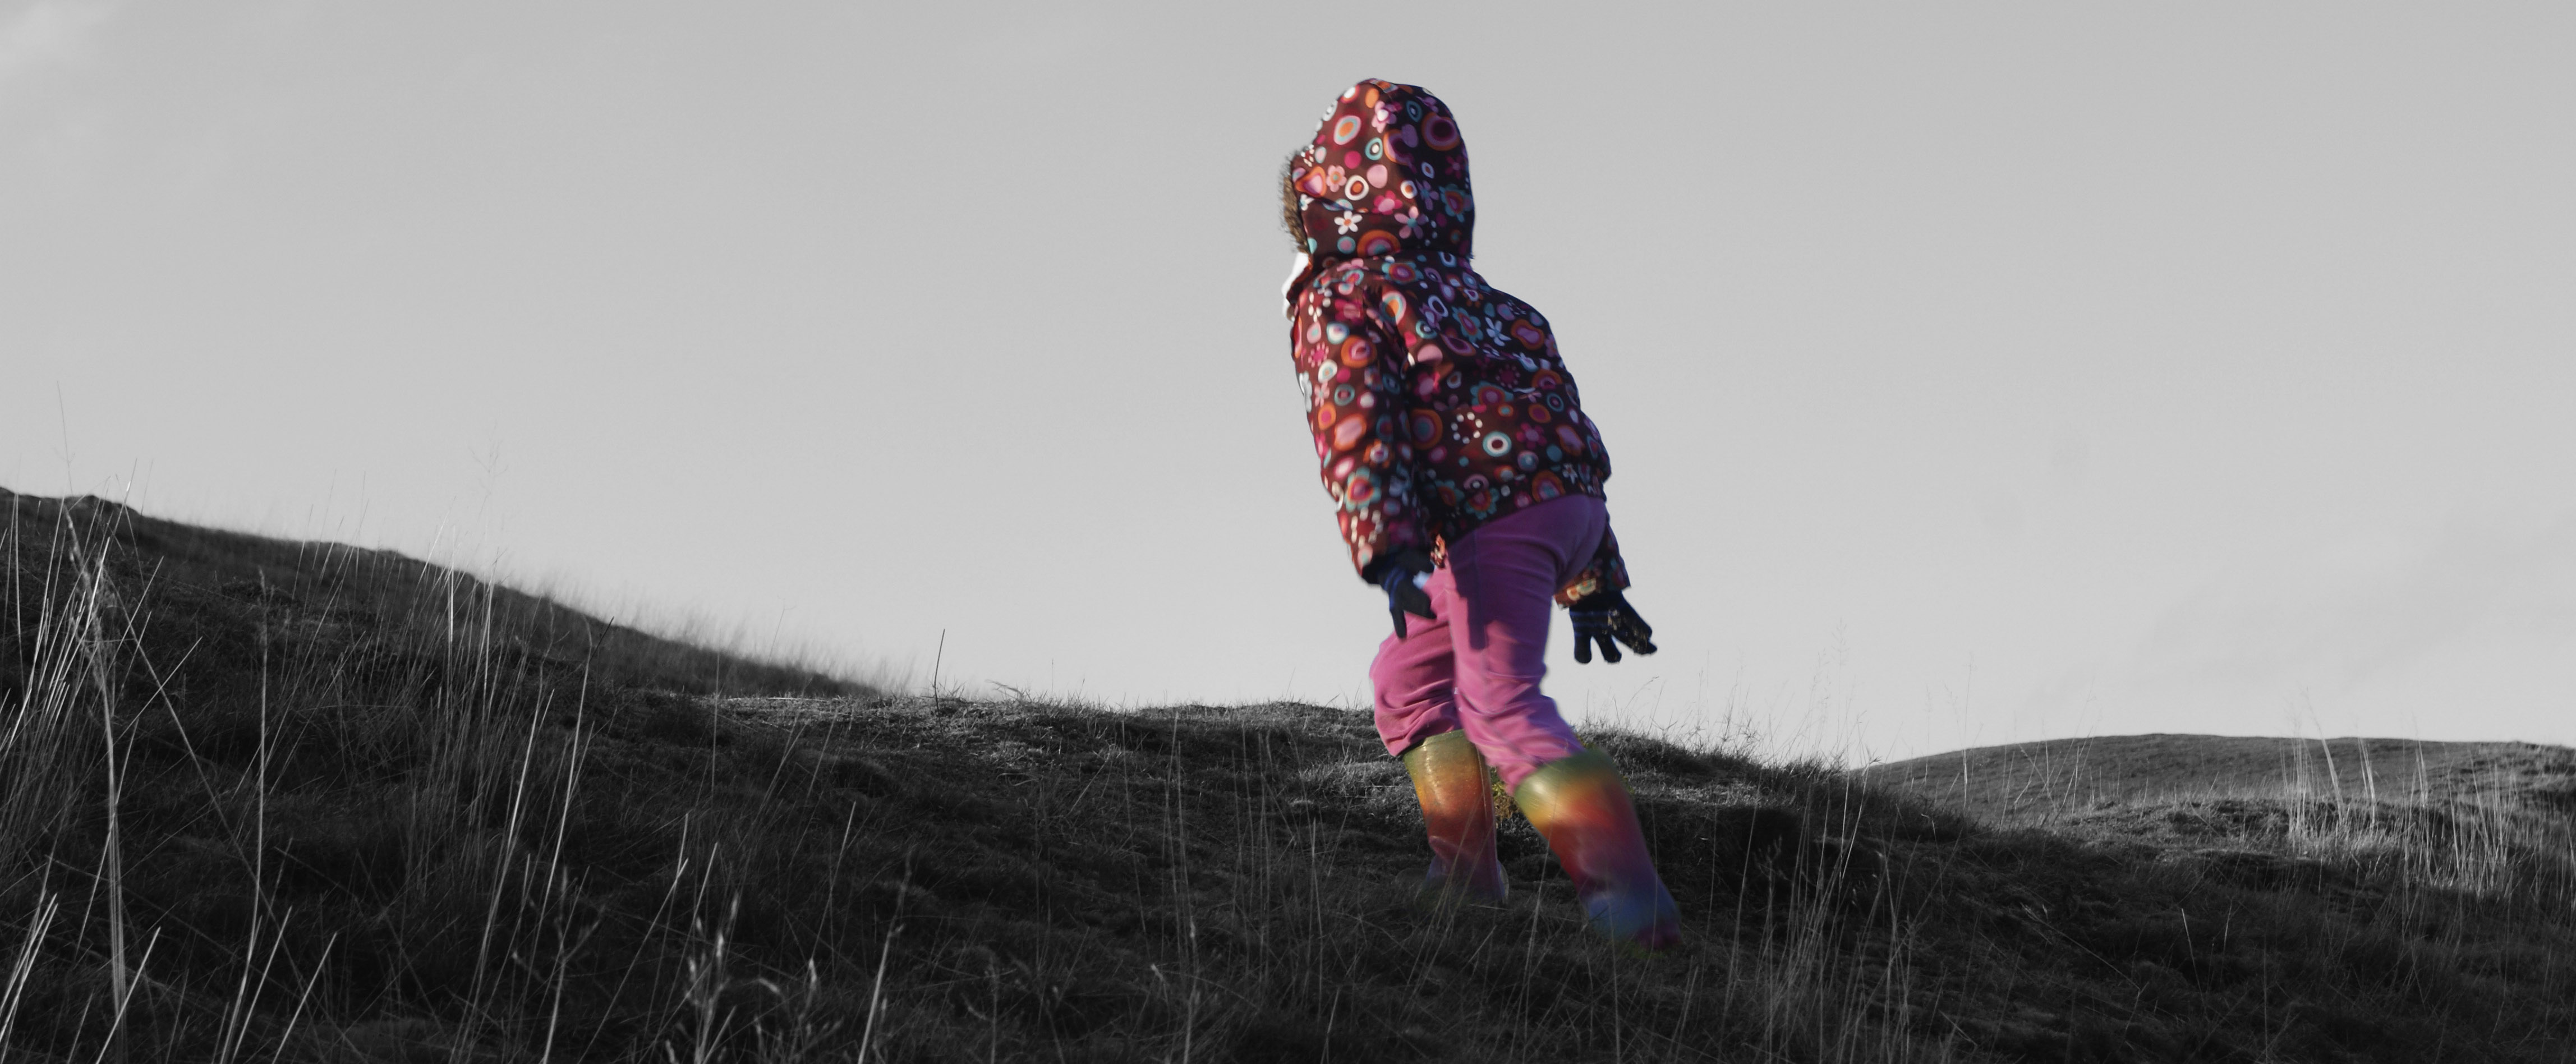
extreme sport, geological phenomenon